Joseph Standing

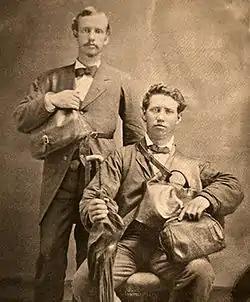
Rudger Clawson and Joseph Standing (sitting) 1879.

Standing's first mission call, in 1875, was to the Eastern United States, where he primarily served in Illinois and Indiana. In March 1878, he was again called to missionary service, this time to the church's Southern States Mission, headquartered in Chattanooga, Tennessee. During an August mission conference in Haywood Valley, Chattooga County, Georgia, Standing, along with fellow missionary Matthias F. Cowley, were sustained as the 'traveling Elders' of the Southern States Mission.